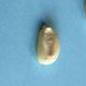
Maize quality: Good